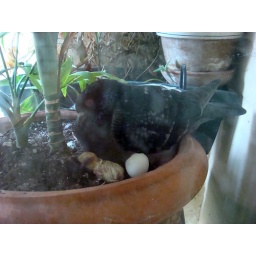
The kids in my pot plant